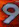
Number: 9